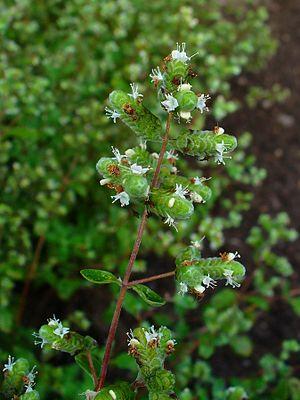
La Marjolaine ou Origan des jardins est une espèce de plantes vivaces de la famille des Lamiacées, cultivée comme plante condimentaire pour ses feuilles aromatiques. C'est une espèce très proche de l'Origan commun. Elle est parfois appelée Marjolaine des jardins.
Cette liste de Tracheophyta de Bosnie-Herzégovine, ainsi que d’espèces introduites est un aperçu incomplet d’espèces de mousses, de fougères, de gymnospermes et d’angiospermes citées dans la littérature disponible en langues bosniaque, croate, serbe et serbo-croate. Cet aperçu n’inclue pas des espèces cultivées ni celles occasionnellement introduites.
Plestin-les-Grèves [plɛstɛ̃ le gʁɛv] est une commune bretonne, située en bordure de la Manche, dans le département des Côtes-d'Armor, en Région Bretagne. Elle porte le nom d'un saint gallois, Gestin.